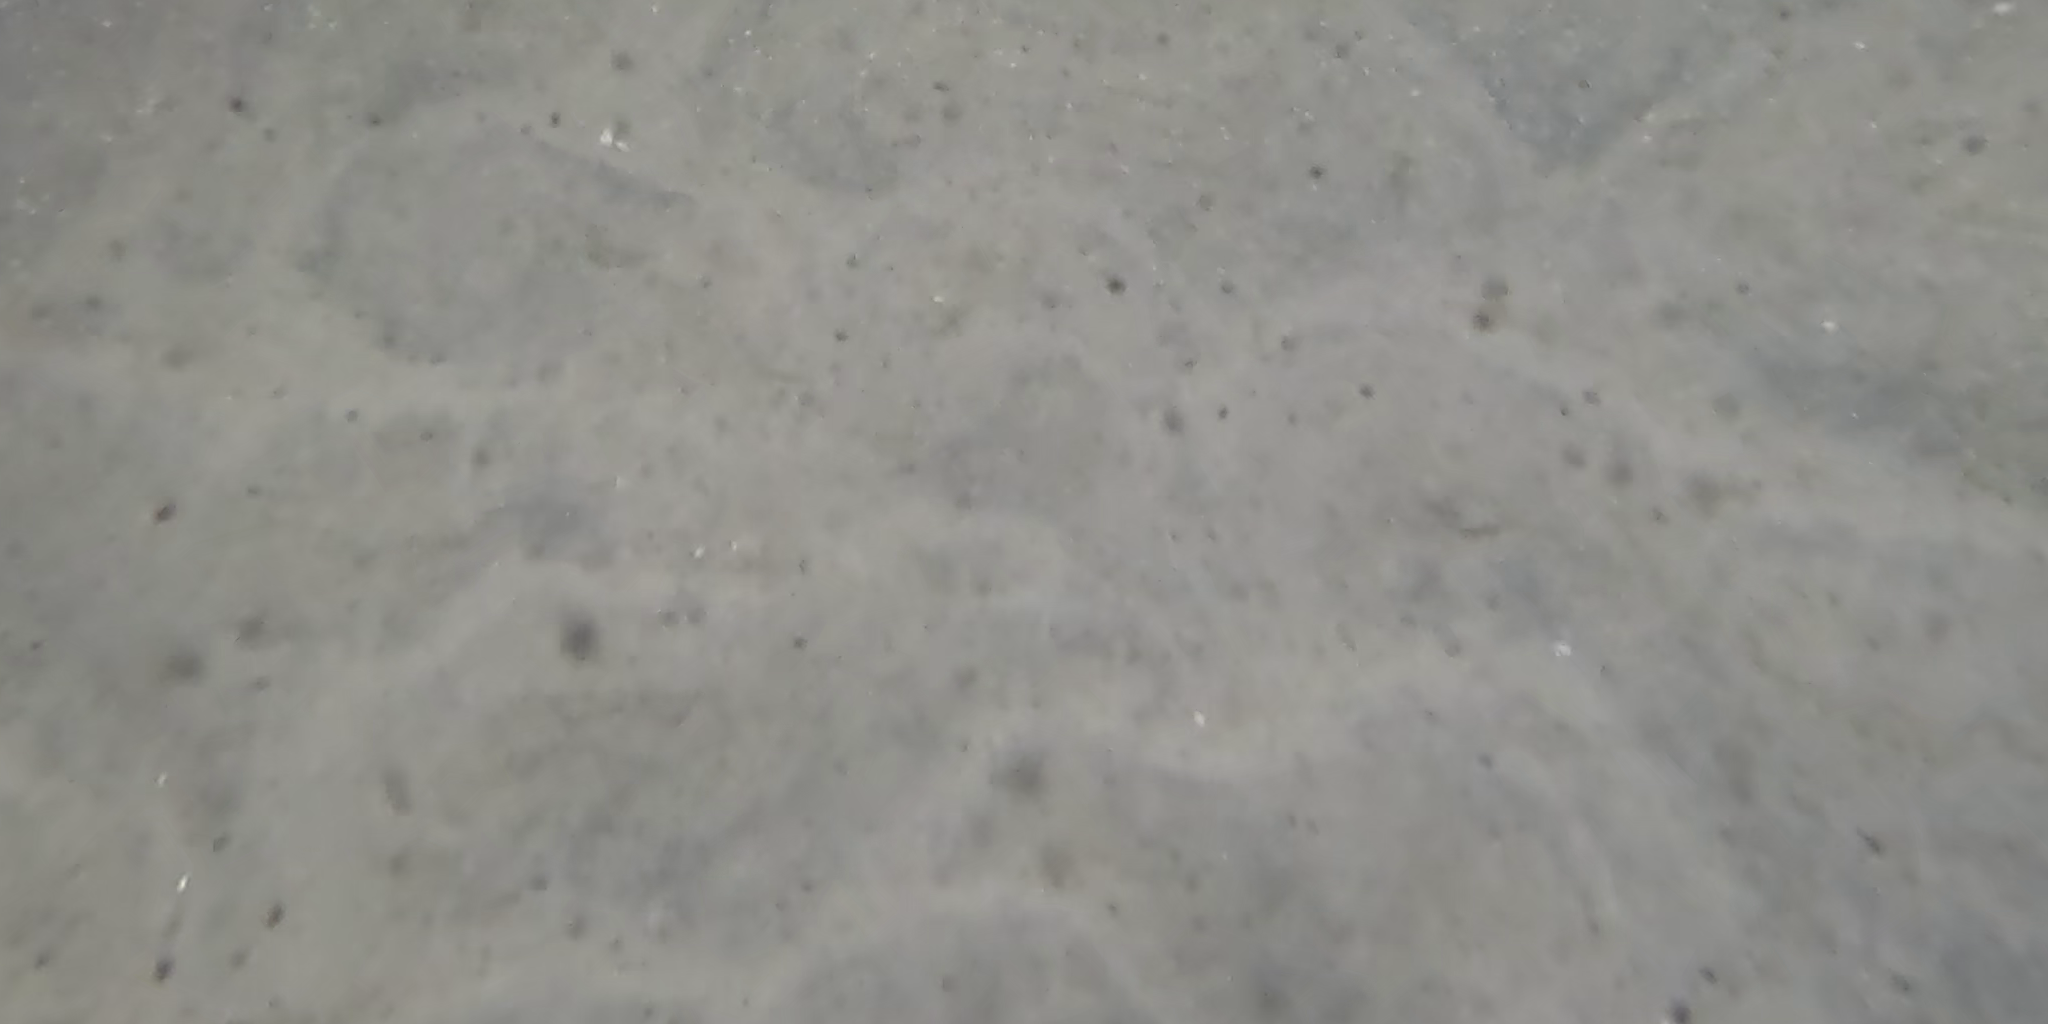
Seabed habitat: sand